Indian commerce with early English colonists and the early United States

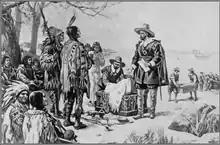
Purchase of Manhattan Island. Alfred Frederickson (1909)

Indian commercial development is defined as the economic evolution of Native American tribes from hunter-gatherer based societies into fur-trade-based industries. From the early 1500s to the 1800s, intertribal and European relationships evolved in response to the growth of English settlements into the United States.